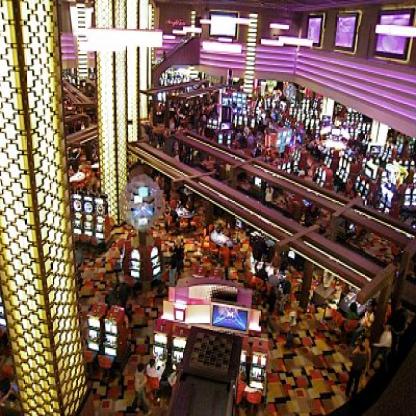
Scene: Indoor